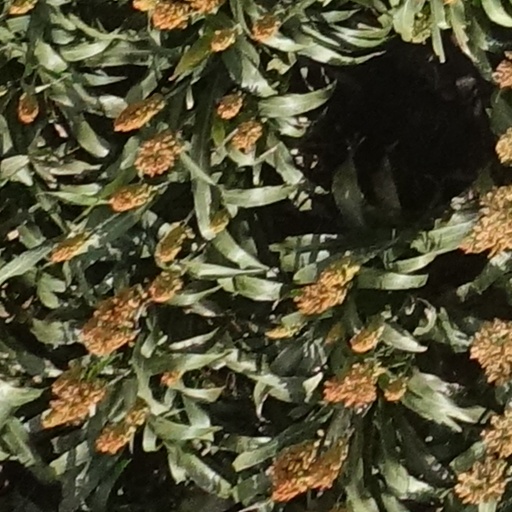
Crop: sorghum